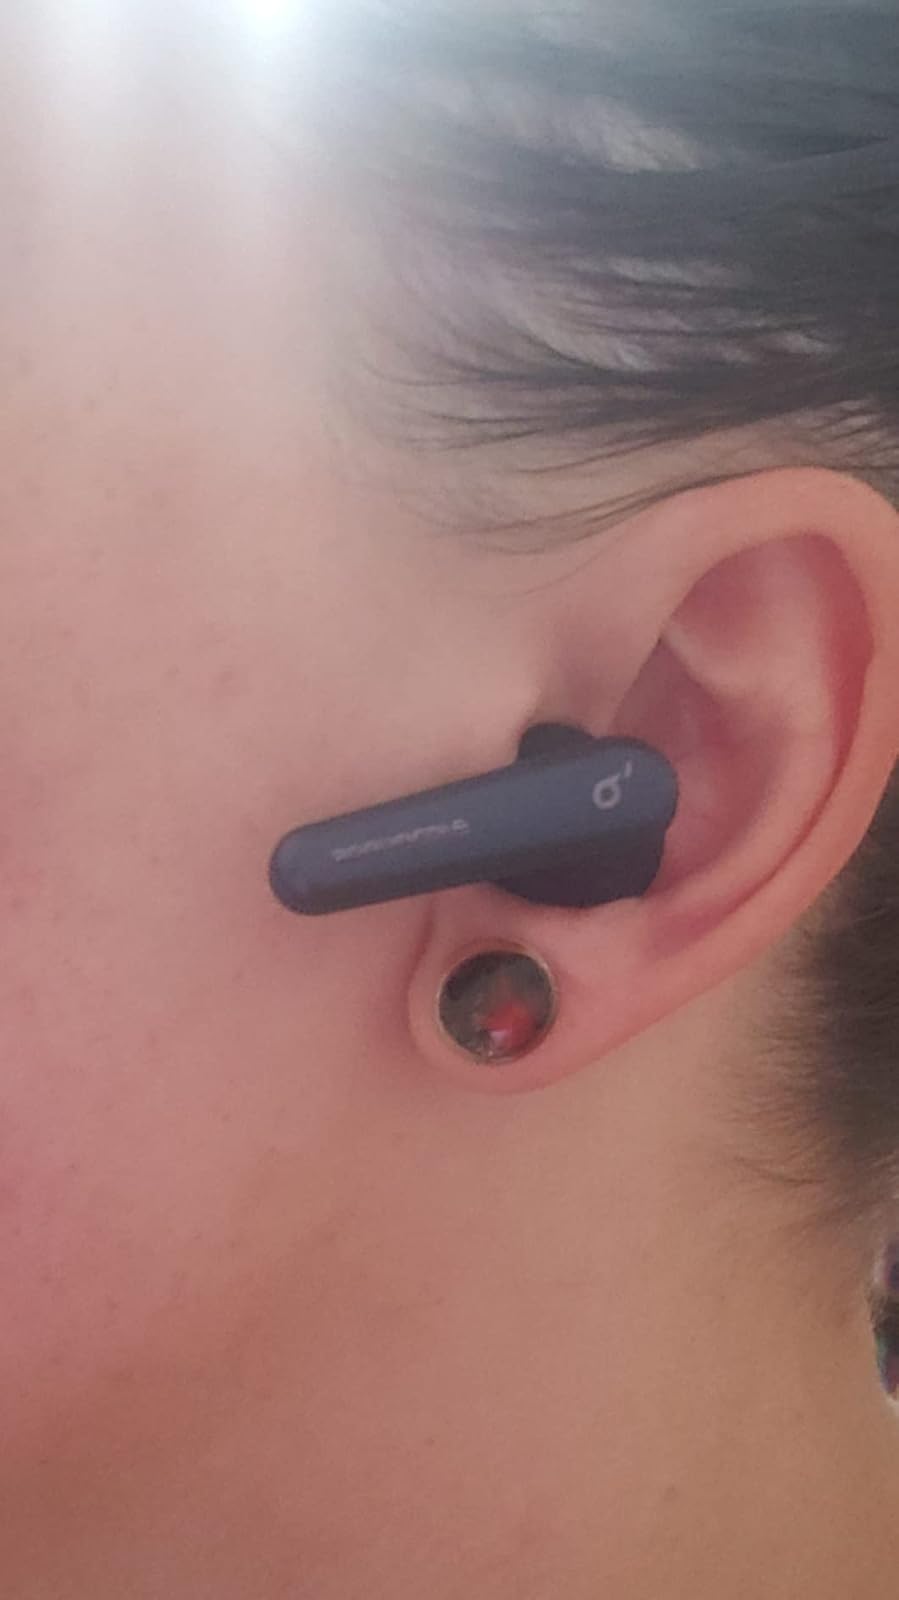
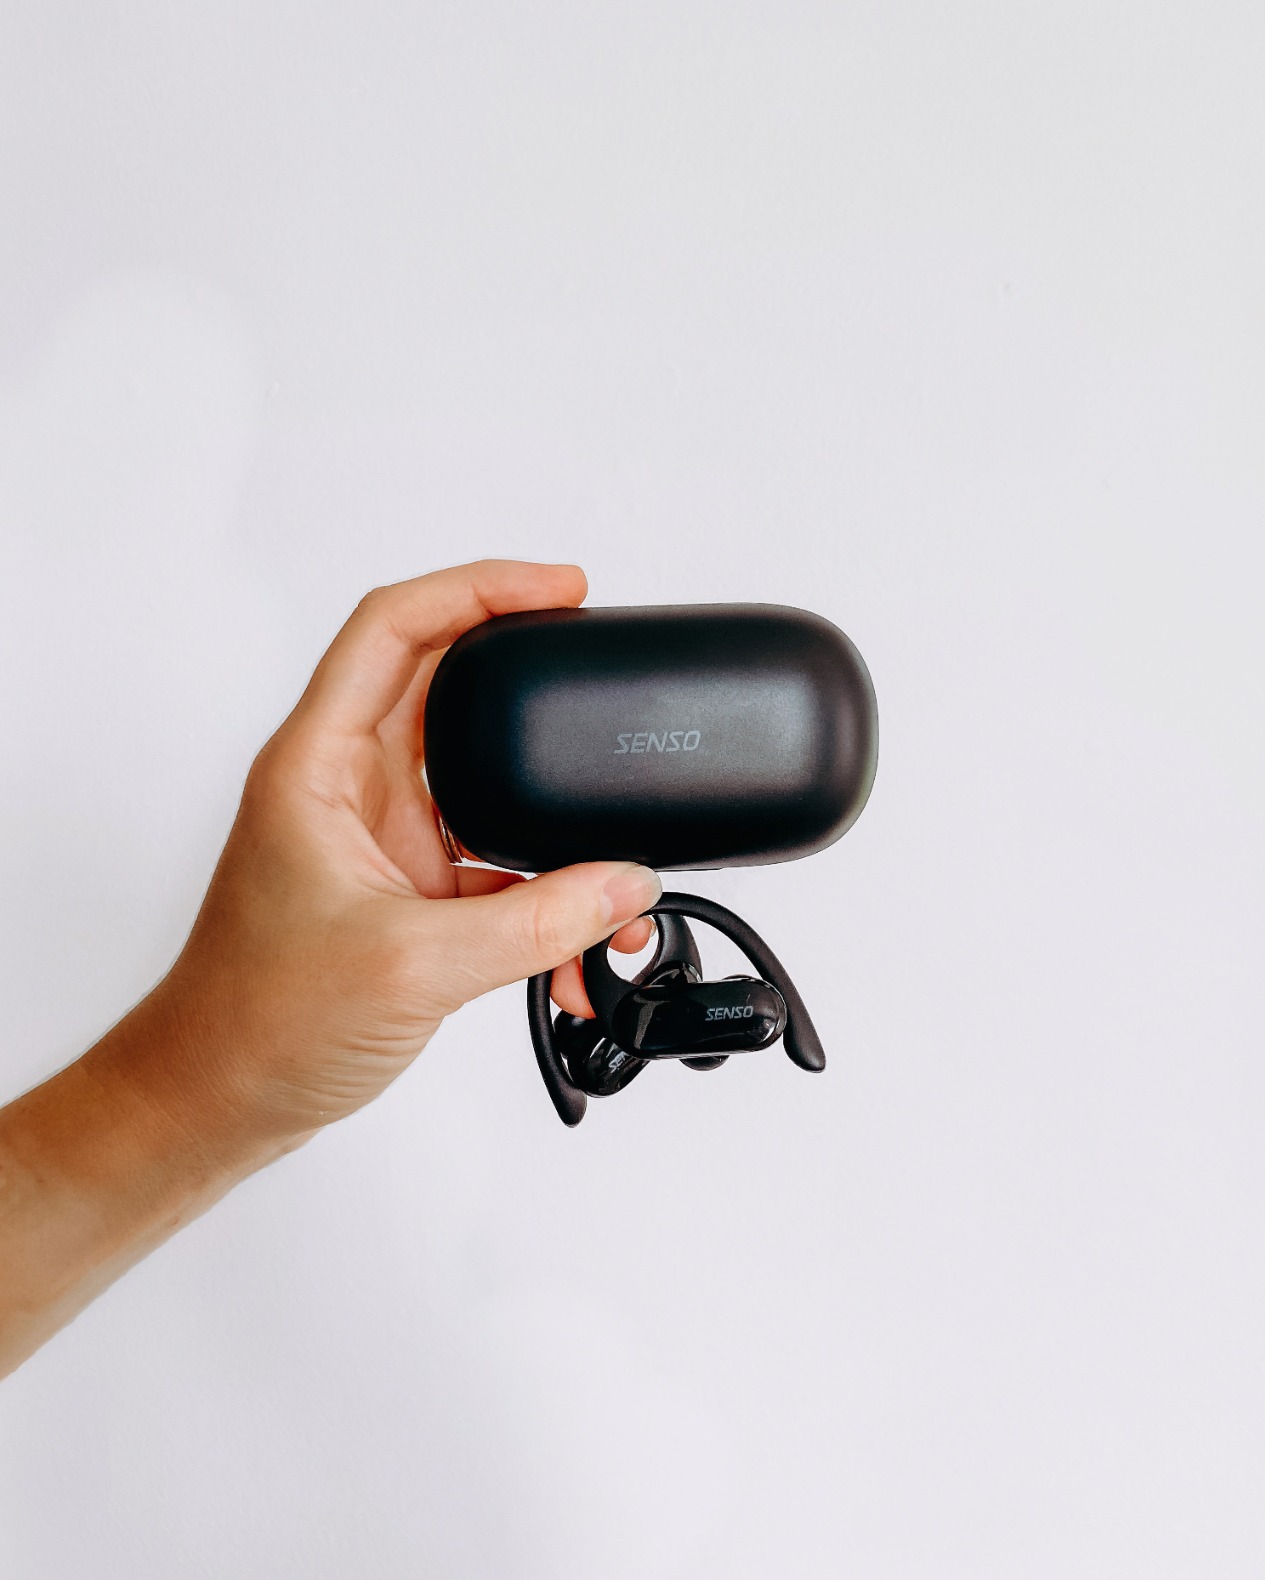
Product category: earbuds
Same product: no